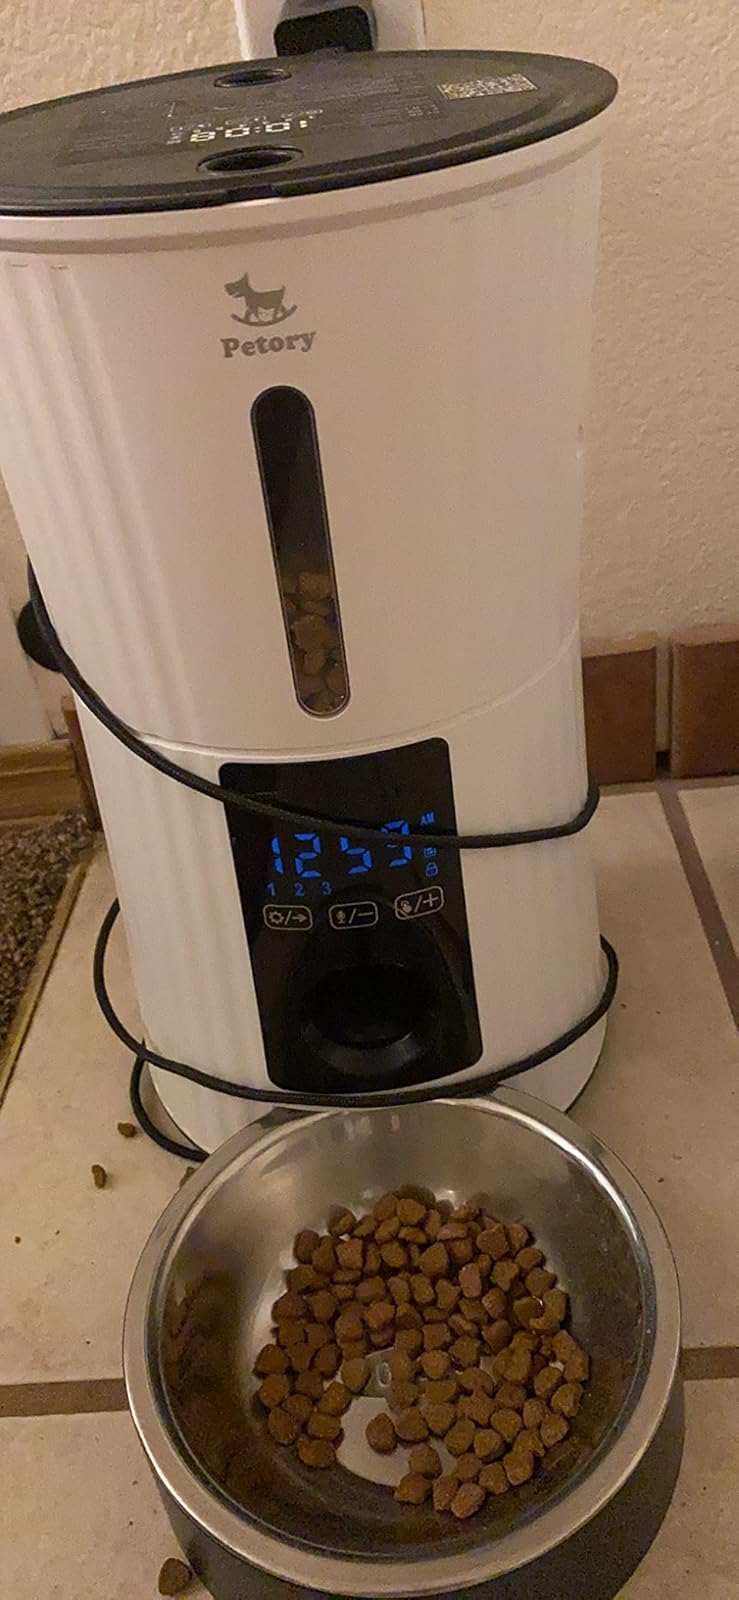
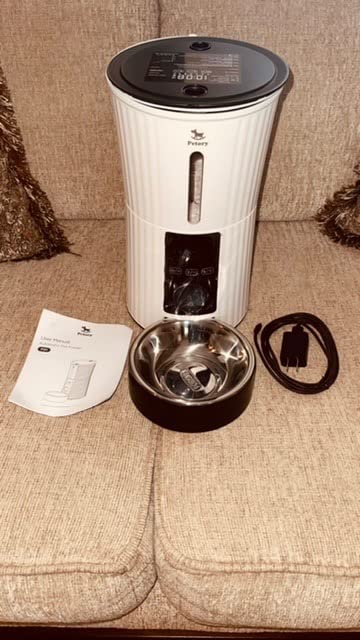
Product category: items_feeder
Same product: yes